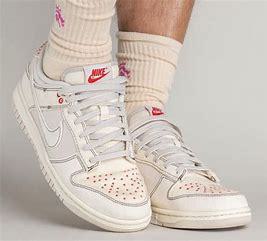
Brand: Nike
Model: kg Nike Dunk